Eucalyptus baeuerlenii

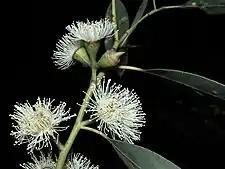
flowers in the ANBG

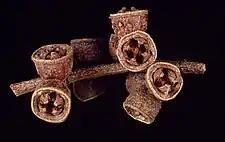
fruit

"Eucalyptus baeuerlenii" is a mallee that grows to a height of , sometimes a tree to and forms a lignotuber. It has smooth brownish, grey, cream-coloured or green bark. The leaves on young plants and coppice regrowth are arranged in opposite pairs, lance-shaped, long and wide. The adult leaves are arranged alternately, lance-shaped or curved, long and wide on a petiole long. They are the same colour on both surfaces. The flower buds are arranged in groups of three in leaf axils on an unbranched peduncle long, the individual buds on a short pedicel or sessile. The mature buds are oblong to spindle-shaped, green to yellow, usually warty, long and wide with a conical to beaked operculum that is shorter and narrower than the flower cup. Flowering mainly occurs from March to May and the flowers are white. The fruit is a conical, cup-shaped or bell-shaped capsule long and wide.